Puerto Plata Province

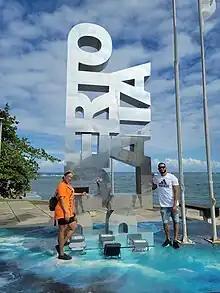
Puerto Plata, Dominican Republic

By Resolution of the National Congress dated July 6, 1847, Puerto Plata was elevated from common to Maritime District. It became a province in the year 1850. In 1879 it was the seat of the government of Gregorio Luperón and served as the internal capital of the Republic.